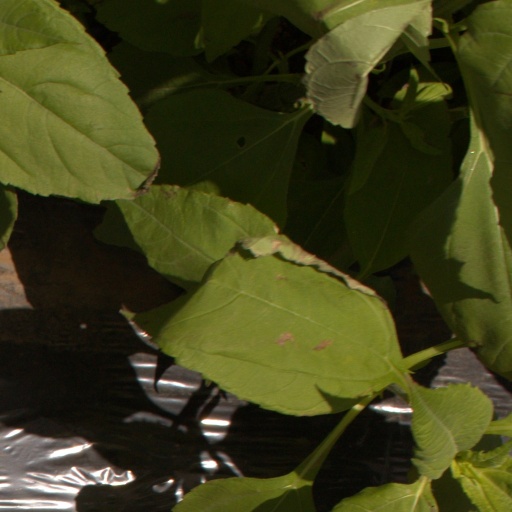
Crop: Jerusalem artichoke